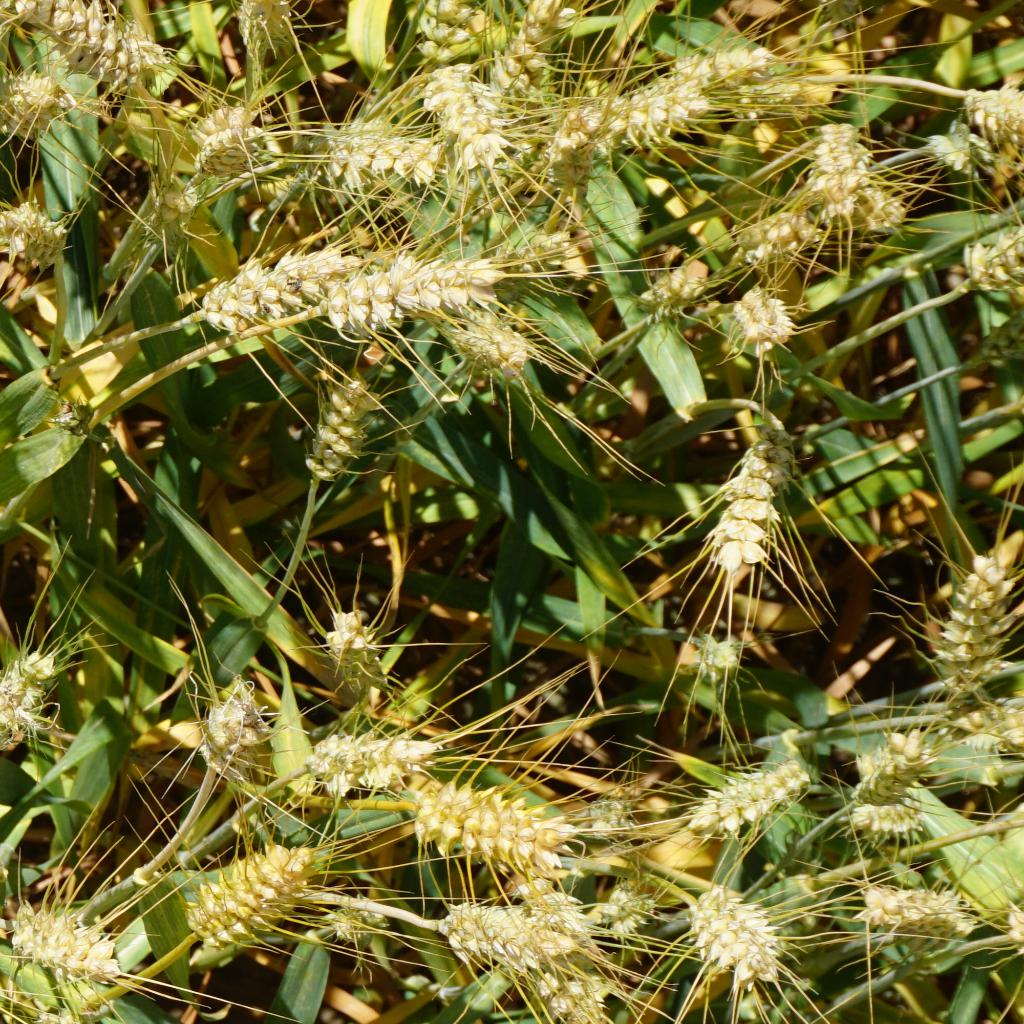
Country: France
Location: Gréoux
Wheat development stage: Filling - Ripening